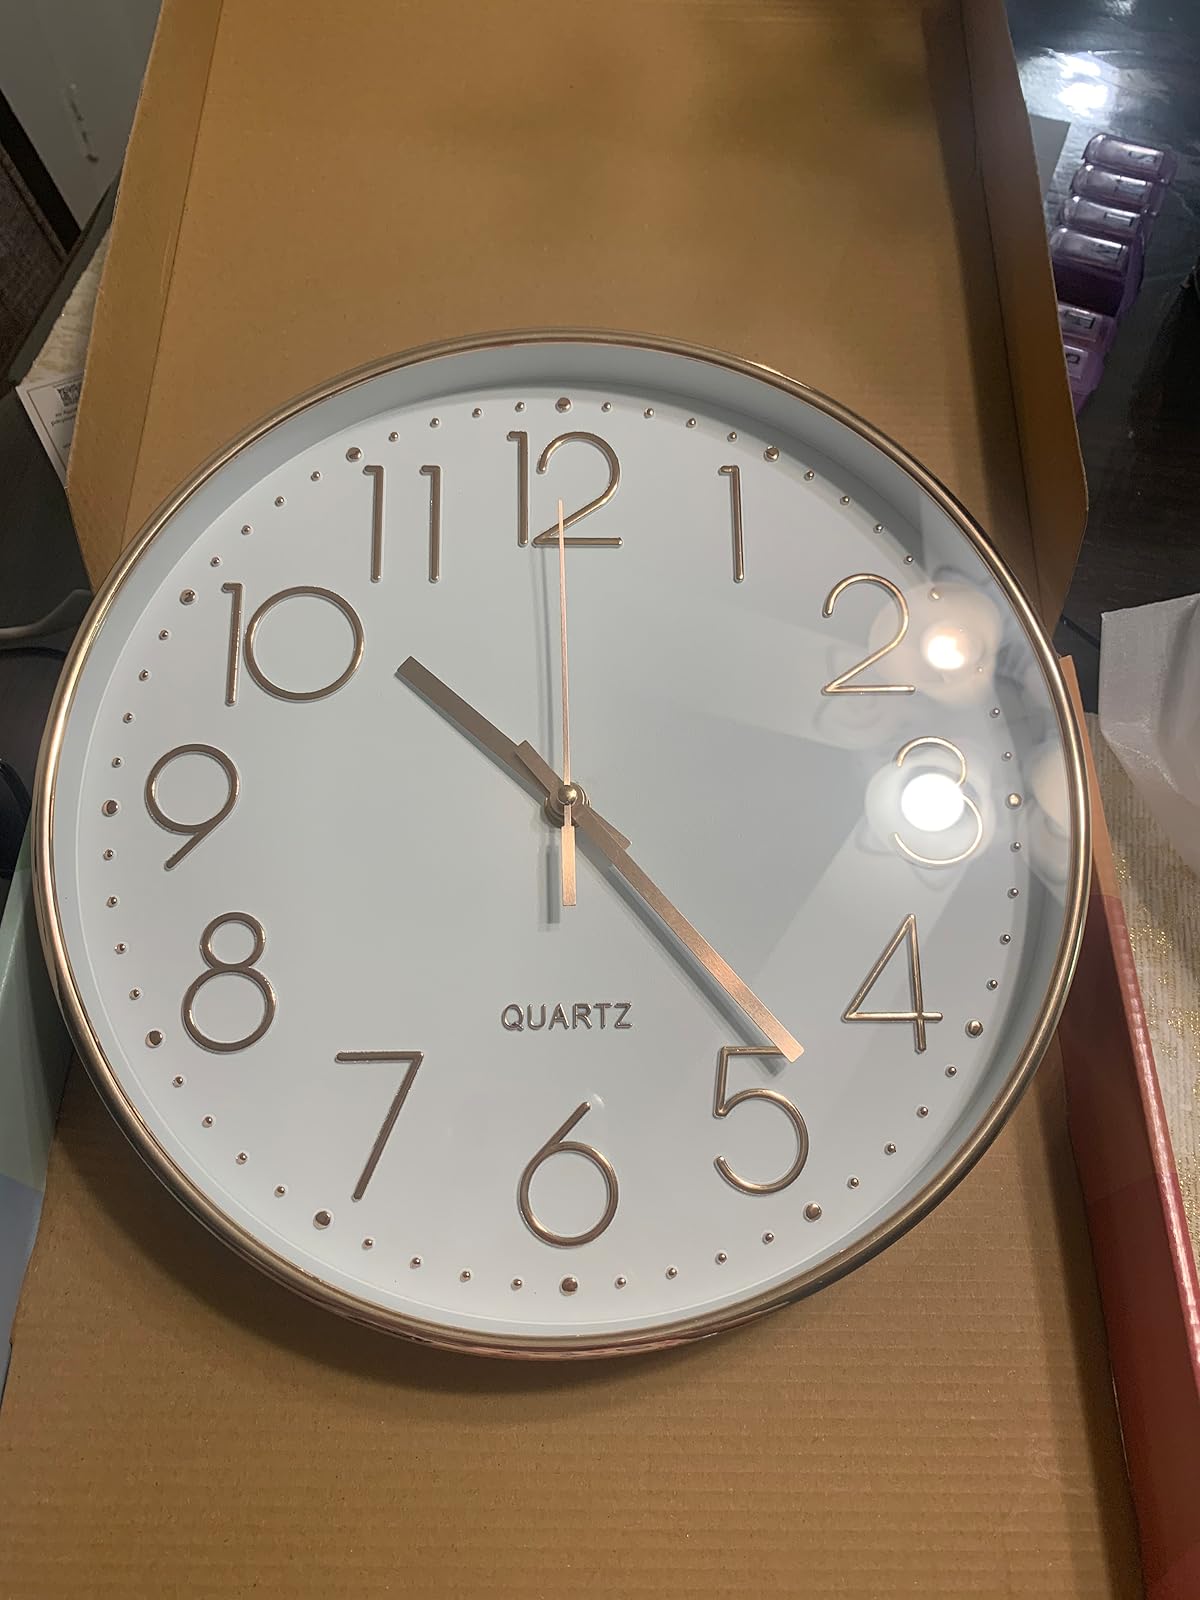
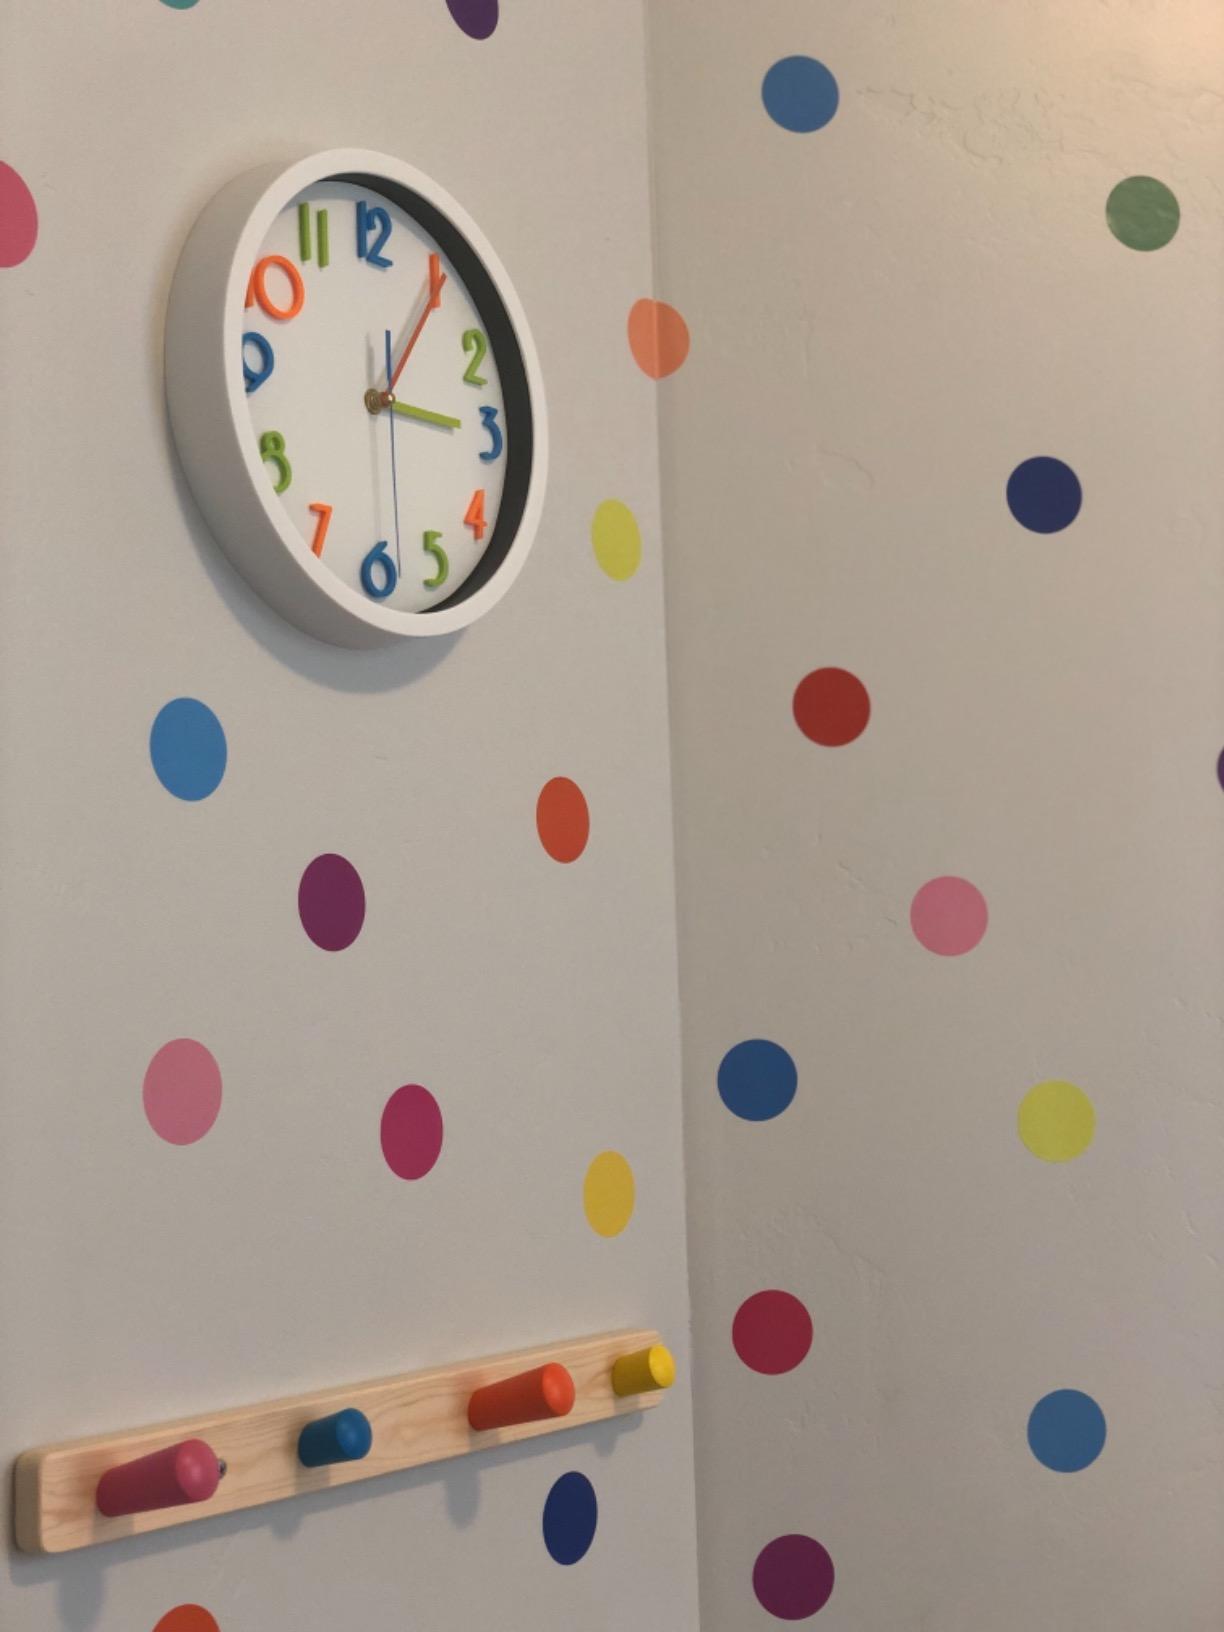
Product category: clock
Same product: no